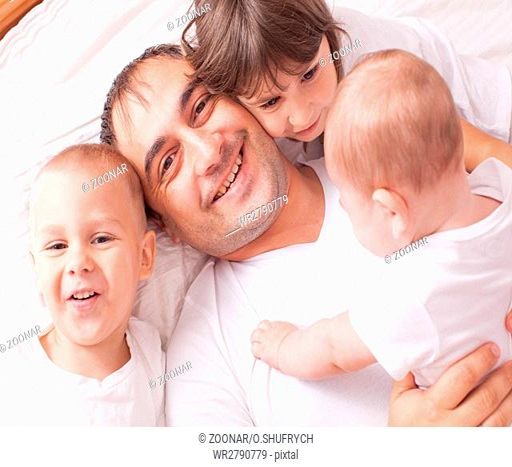
portrait of a father with children on the bed